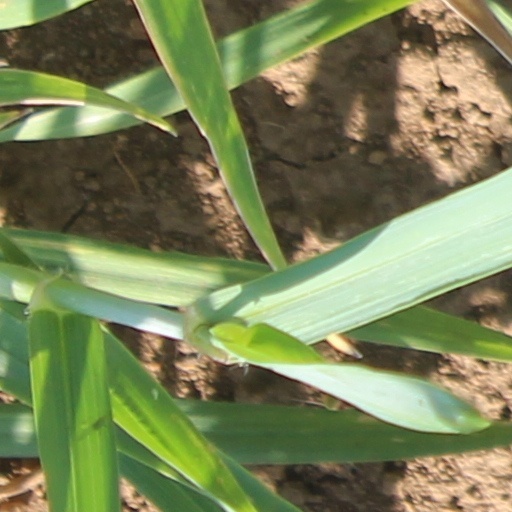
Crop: wheat